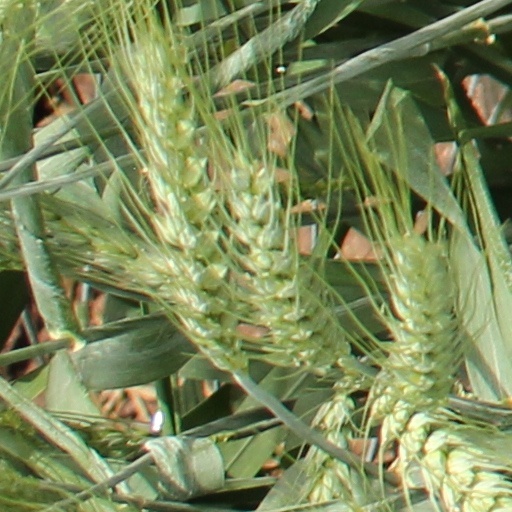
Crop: wheat